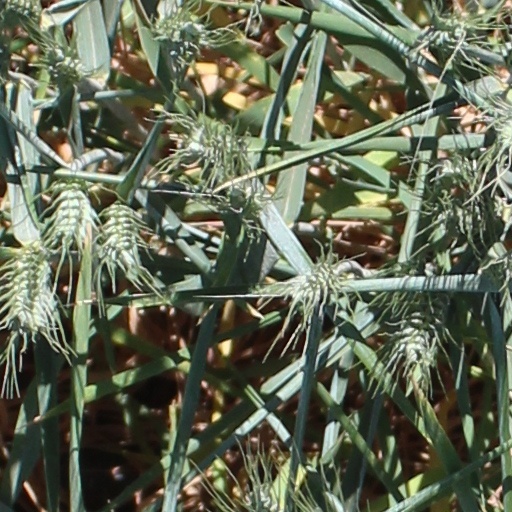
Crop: wheat